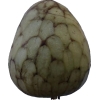
Label: cherimoya